Adoration of the Shepherds (Raphael)

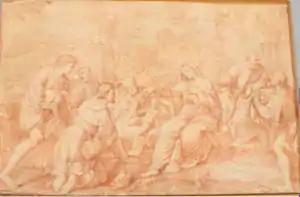
"Adoration of the Shepherds", a copy of a painting by Bonifacio Veronese, but mistakenly attributed a tergo to Raphael Sanzio da Urbino, 1508

Adoration of the Shepherds is the title of a lost drawing by Raphael, described in a letter of 8 September 1508, from Raphael to his friend Francesco Raibolini alias Francesco Francia. This letter's contents were first published in 1678, in Carlo Cesare Malvasia's book "Felsina Pittrice". Malvasia gave a full account of the letter, which he claimed to have found among the papers of Count Antonio Lambertini in Bologna. While the existence and contents of the letter are disputed, according to Malvasia it described the delivery of a drawing of the "Adoration of the Shepherds" to Francesco Francia. This drawing has been considered lost or never to have existed.